China Merchants Shenzhen Xunlong Shipping Co. Ltd

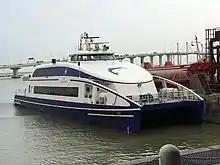
Xunlong 7

There are 8 high speed catamaran ferries in the fleet, which are a mix of Australian and Norwegian built vessels. They serve 60 services per day.